Matsuya (department store)

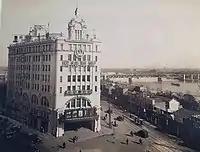
Asakusa branch in 1931, with the Sumida River on the right

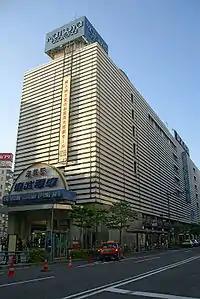
Before Asakusa-Matsuya was renewed

In April 2019, Matsuya held a promotion to celebrate the announcement of the new imperial era name, "Rei-wa", providing special treatment for customers whose names contained either of the Chinese characters "rei" or "wa".